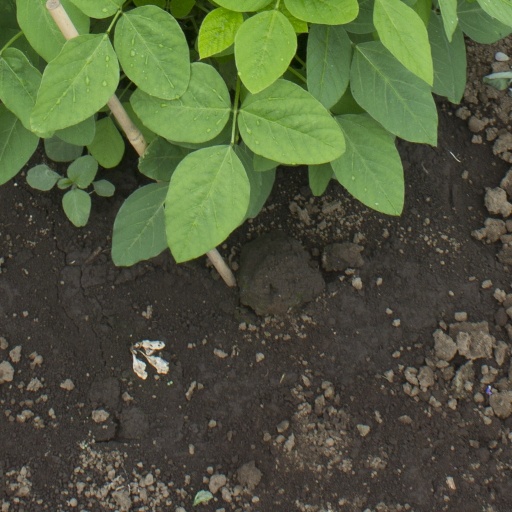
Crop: soybean